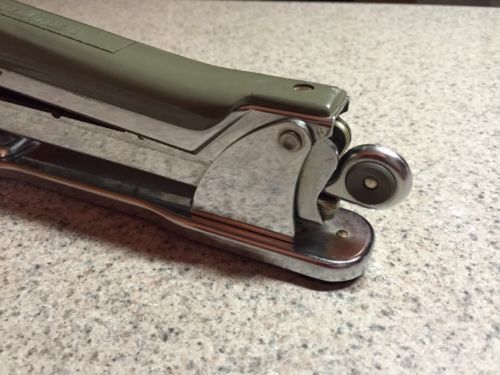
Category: stapler